2017 Turkish constitutional referendum

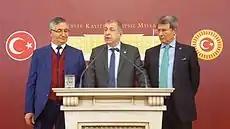
MHP MPs Özcan Yeniçeri, Ümit Özdağ and Yusuf Halaçoğlu announcing their opposition to the proposed constitutional changes

The amendments were received with heavy criticism from opposition parties and non-governmental organisations, with criticism focusing particularly on the erosion of the separation of powers and the abolition of parliamentary accountability. Constitutional legal experts such as Kemal Gözler and İbrahim Kaboğlu claimed that the changes would result in the Parliament becoming effectively powerless, while the executive president would have controls over the executive, legislative, and judiciary. On 4 December, the Atatürkist Thought Association (ADD), Association for the Support of Contemporary Living (ÇYDD) and the Trade Union Confederation held a rally in Ankara despite having their permissions revoked by the Governor of Ankara, calling for a rejection of the executive presidential system on the grounds that it threatened judicial independence and secular democratic values.